Guarino Guarini

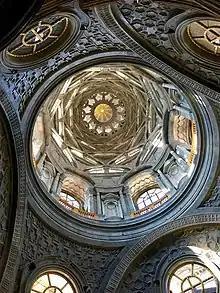
Cupola of the Chapel of Holy Shroud in Turin

When Guarini took over as head of works, the circular structure of the chapel, elevated high above the cathedral floor, had been completed up to the entablature of a giant order. It was faced with black marble, and its three portals, one leading to the palace, the other two leading to the stairs from the cathedral aisles, were already in place, as was the huge window to the central nave through which the relic of the Holy Shroud could be seen. The appointment of a new architect at this advanced stage of construction was due to major structural problems, which Guarini solved by taking the chapel walls down to the lower orders and superimposing a curved intermediate zone articulated by three flat, two-dimensional arches spanning between the portals. The abstract Trinitarian symbolism of the equilateral triangle inscribed by these arches is reflected in the three circular vestibules he introduced in front of the portals, projecting into the central circular space. These vestibules were each designed like a small monopteros, with shallow triangular vaulting supported by three groups of three free-standing black marble columns. The vestibule leading from the palace is only partially visible, because it is sunk into the wall. Guarini’s design for the capitals of the giant order incorporates thorns and nails, symbols of the Passion. The dark, windowless cylinder of this lower zone creates a grave-like atmosphere that contrasts intensely with the conical dome above: made of light-coloured stone, it is pierced by a filigree of windows admitting a flood of light—an overwhelming symbolism for death vanquished. The dome is formed by a series of segmental ribs. At the lowest level these spring from the heads of six large arched windows that light the drum. From the crowns of the first row of ribs the next row springs, spanning between the crowns. This sequence is repeated six times, creating tiers of arches of diminishing height and, in plan, a series of staggered hexagons. With an impression of height increased by the diminishing perspective in the dome, the overall effect is of strong upward movement, as if following the path of Resurrection towards a seemingly free-floating 12-pointed star at the apex, with the dove of the Holy Spirit. From the outside only the upper parts of the chapel are visible, and there Guarini introduced a further element: a tall, pointed three-tiered lantern on a stepped base. The oval windows of this pagoda-like construction serve to provide a halo of light for the dove of the Holy Spirit, the culmination of the bright celestial zone above presiding over the dark, restless zones below. At Santa Sindone, Guarini once more displayed his propensity for concealing the structural bases of his design. The bird’s nest of ascending ribs that constitutes the dome is in fact supported by powerful buttresses, visible as such externally but read within only as the vertical spines that bisect the openings created by the superimposed segmental ribs.